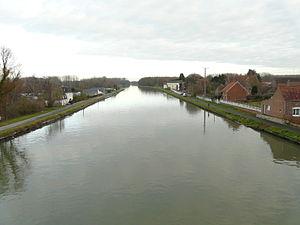
Le canal de la Sensée entre Hem-Lenglet et Féchain